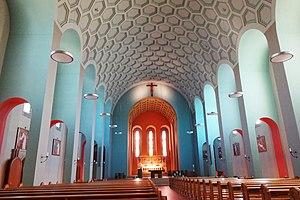
Wünnewil est une localité suisse du canton de Fribourg, située dans le district de la Singine.